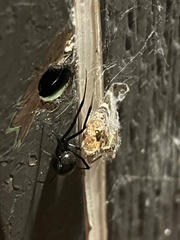
Species: Lactrodectus_hesperus